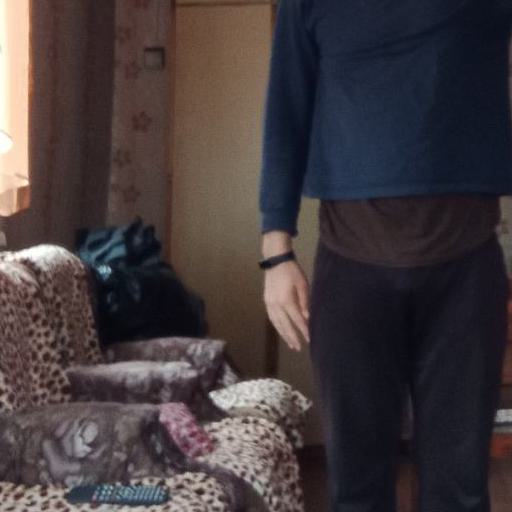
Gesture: no_gesture